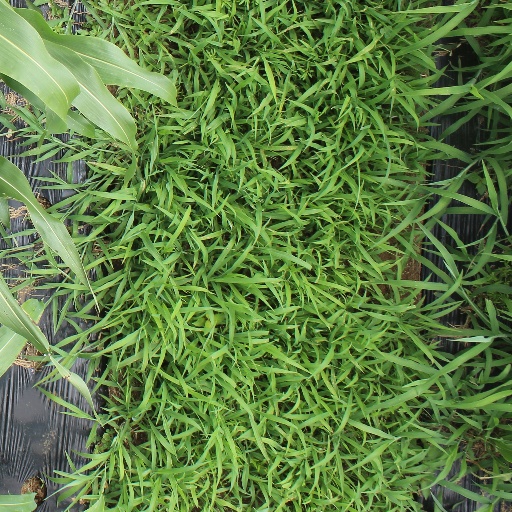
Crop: sorghum